Karl Heinrich Klingert

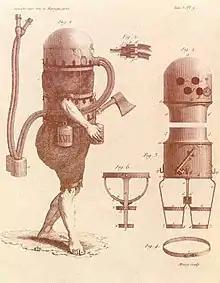
Klingert's diving suit

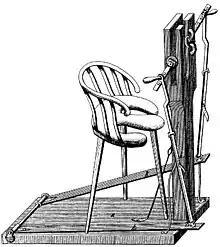
A machine for rehabilitation invented by Klingert in 1810

Klingert built the first electric clock (1815), the first electric motors, a hydraulic ram, and aids for the sick and disabled. He invented a thermometer and a compass for the blind. A diver equipped with diving apparatus developed by Klingert demonstrated its functionality by sawing through a tree trunk in the river Oder. The suit had a rigid helmet with two small viewpoets and a corselet, connected by a leather jacket which allowed some relative movement between the rigid components. Leather trousers, a weight system, and a completed the suit. An air supply was towed behind the diver in a barrel, with two hoses to the helmet. In about 1799 he built an artificial arm for a man who had shot off his right arm while hunting. In 1803 Klingert was made an honorary member of the Faculty of Philosophy at the University of Breslau. In 1803, Christian Heinrich Müller (1772–1849) who had also attended the Maria-Magdalenen Gymnasium, where he met Klingert, founded a society which, from 1809, was called the "Schlesische Gesellschaft für vaterländische Kultur", and Klingert became one of the first members. This society had a good reputation both nationally and internationally, and took the place of an Academy of Sciences and Arts in Silesia. By 1827, Klingert had published about 40 articles in various publications of the society. The "Tauchermaschine" (diving machine) is probably his best-known invention.